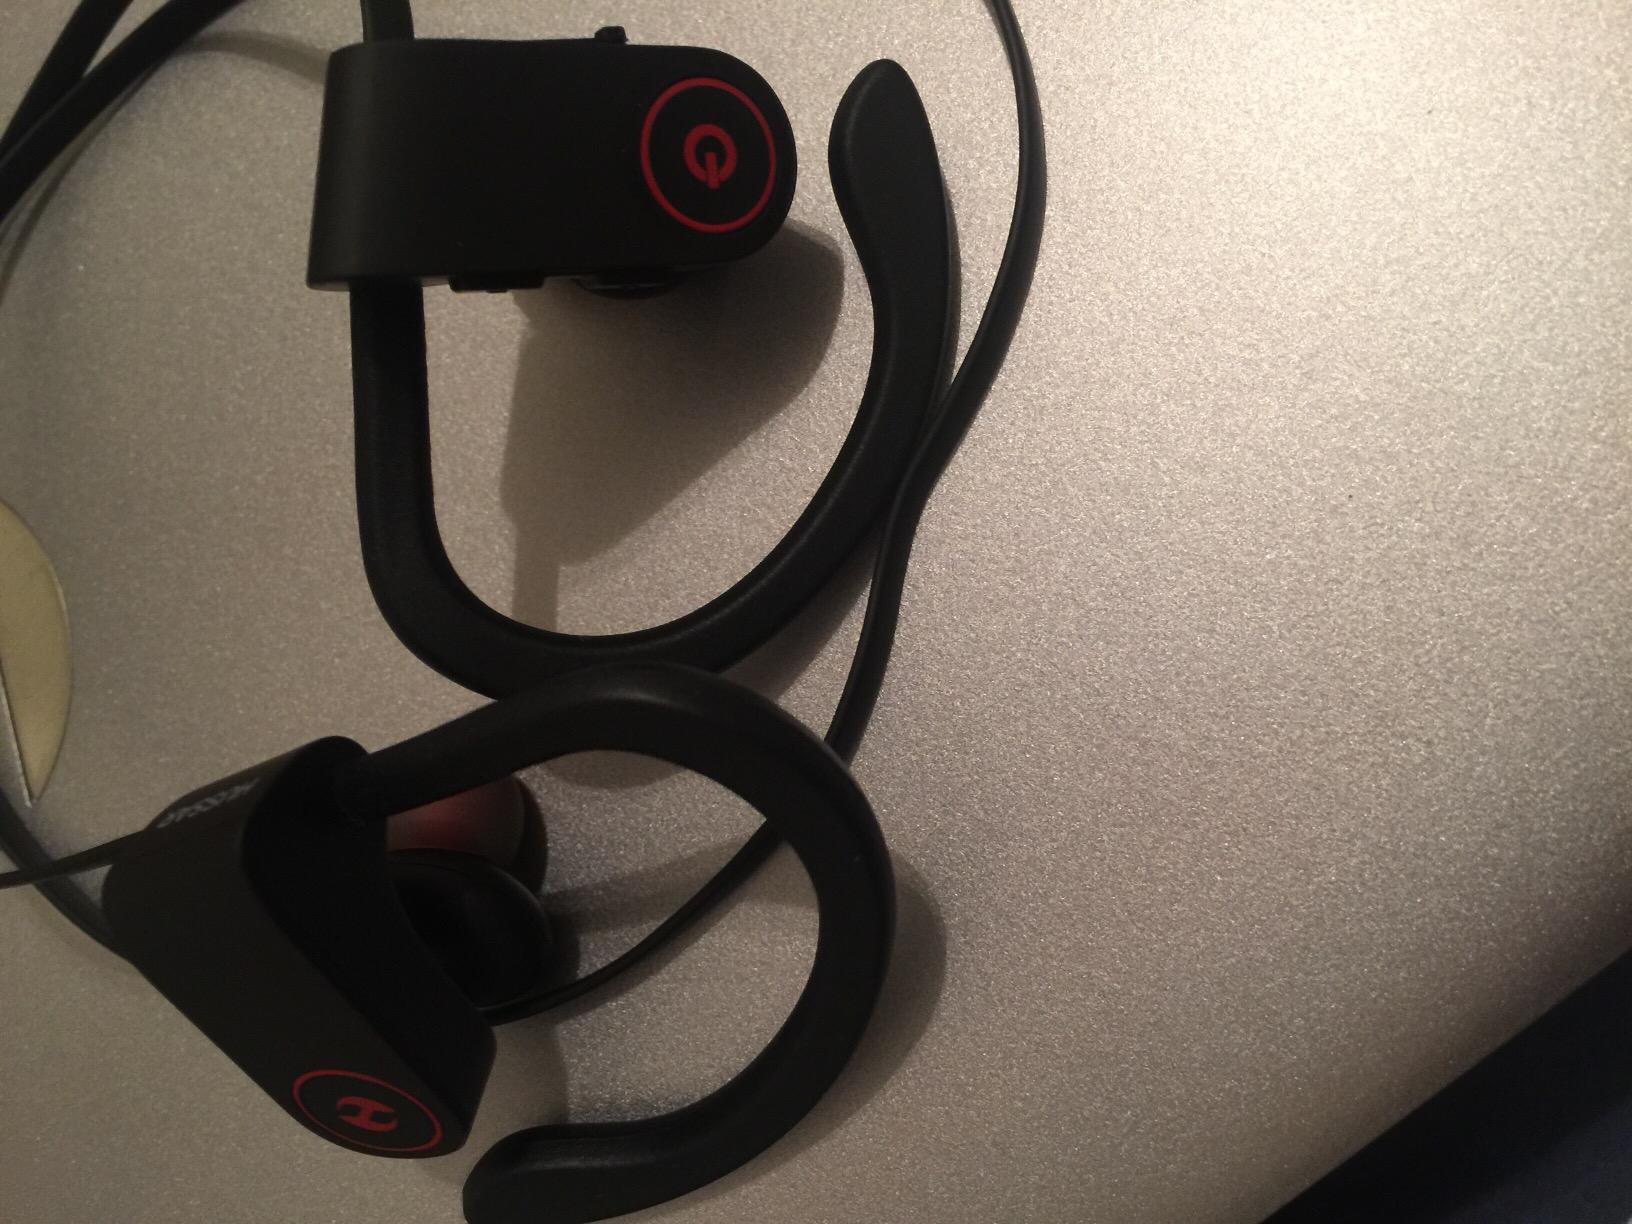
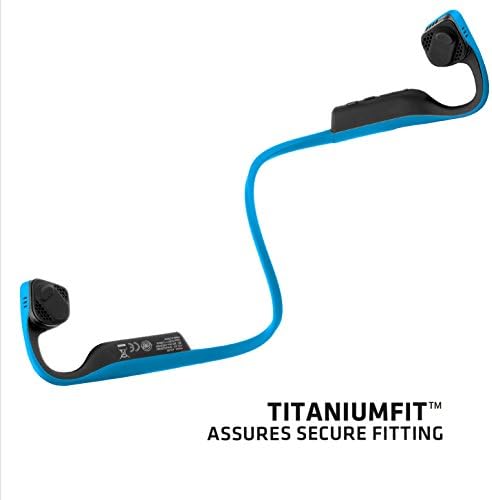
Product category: headphones
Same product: no